Jozef Heriban

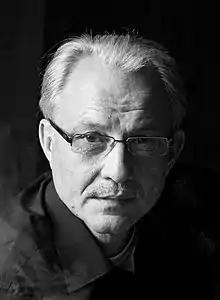

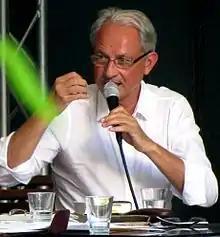
Jozef Heriban – čítačka Červený rak

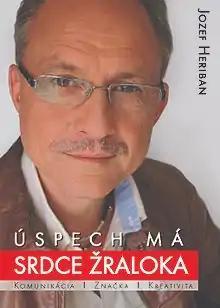
Jozef Heriban: Úspech má srdce žraloka

Jozef Heriban (born 9 July 1953) is a Slovak writer, scenarist and film director. He devotes his time to literature and film. He is the former President of the Slovak PEN Centre, a Vice-President of the Board of the Slovak Audiovisual Fund and a member of the Slovak Film and Television Academy. He was married to well-known television talk show host and former Director of the Slovak Institute in Vienna Alena Heribanová and has two daughters, writer and journalist Tamara Šimončíková Heribanová and marketing and PR manager Barbara Jagušák. The couple divorced in 2017 after 39 years of marriage.